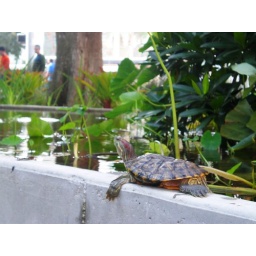
Aquatic turtle in a tank of water on Lincoln Rd...